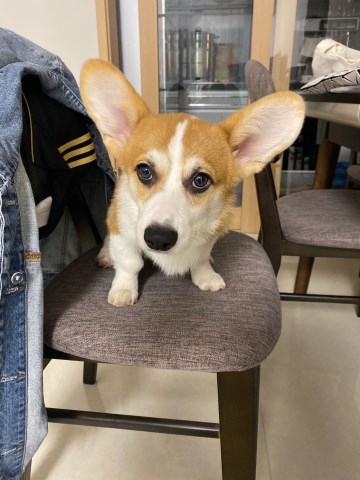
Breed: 2909-n000116-Cardigan